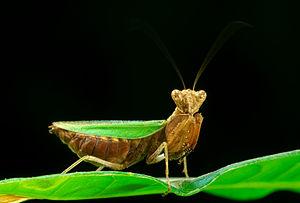
Mante d'Inde Polski: Modliszka (Ephestiasula sp.)
Ici est présentée une liste des genres et les espèces de mantes non exhaustive. Celle-ci peut différer de nomenclatures taxinomiques plus anciennes.